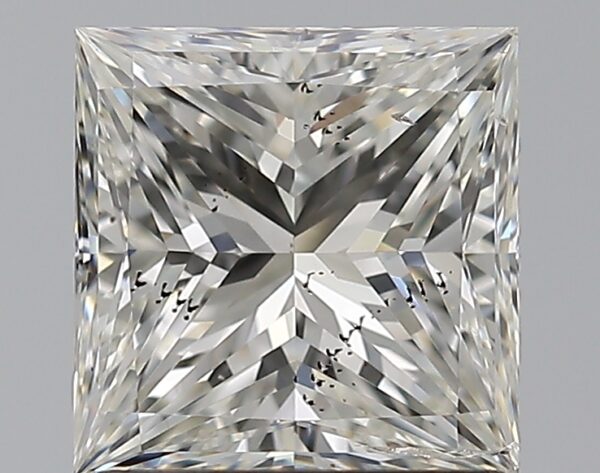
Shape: princess
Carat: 1.61
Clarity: SI2
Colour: I
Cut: EX
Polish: EX
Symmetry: EX
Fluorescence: N
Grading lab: GIA
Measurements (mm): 6.49 x 6.42 x 4.73